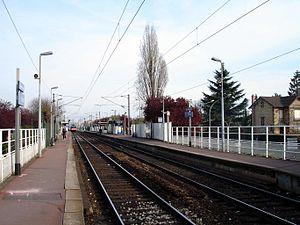
La gare de Cernay est une gare ferroviaire française de la ligne de Saint-Denis à Dieppe, située dans la commune d'Ermont. Elle se situe à 15,4 km de la gare de Paris-Nord.